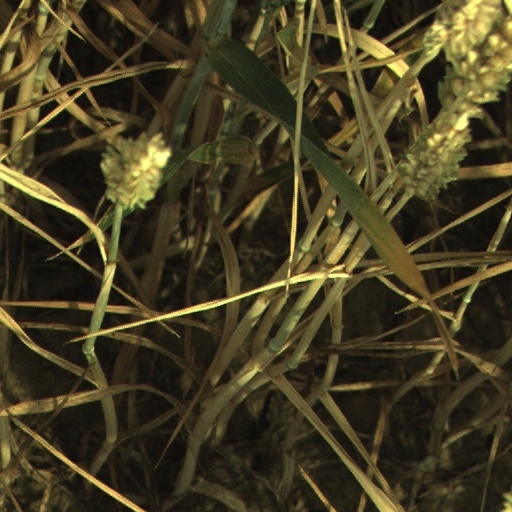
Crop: wheat